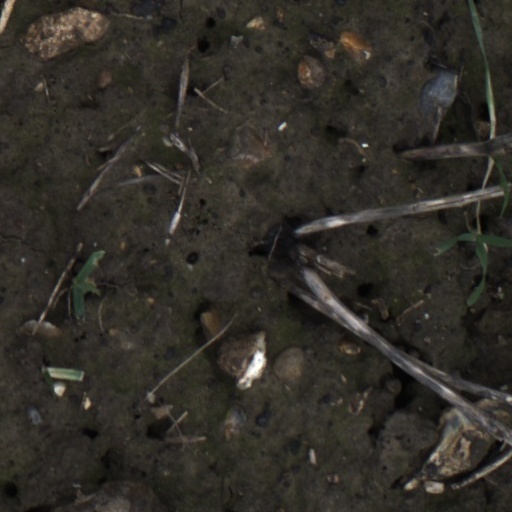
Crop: wheat